Iurie Muntean

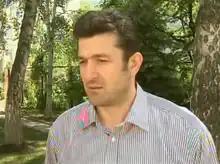
Muntean in 2012

Iurie Muntean (born 13 May 1972) is a Moldovan politician, who served as a deputy Minister of Economy and Trade (2008–2009) and member of the Parliament of Moldova (2009–2014).